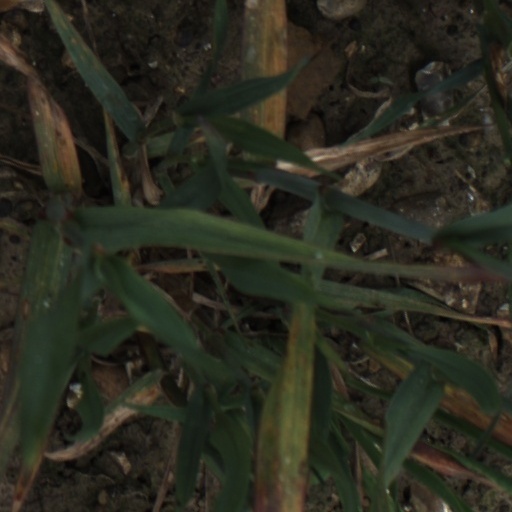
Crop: wheat